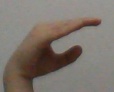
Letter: jeem